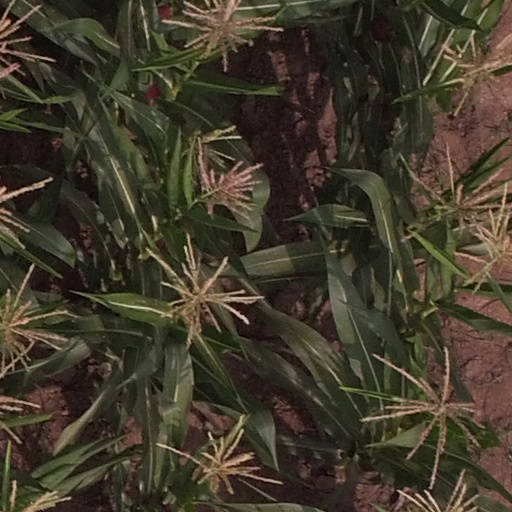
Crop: maize; corn